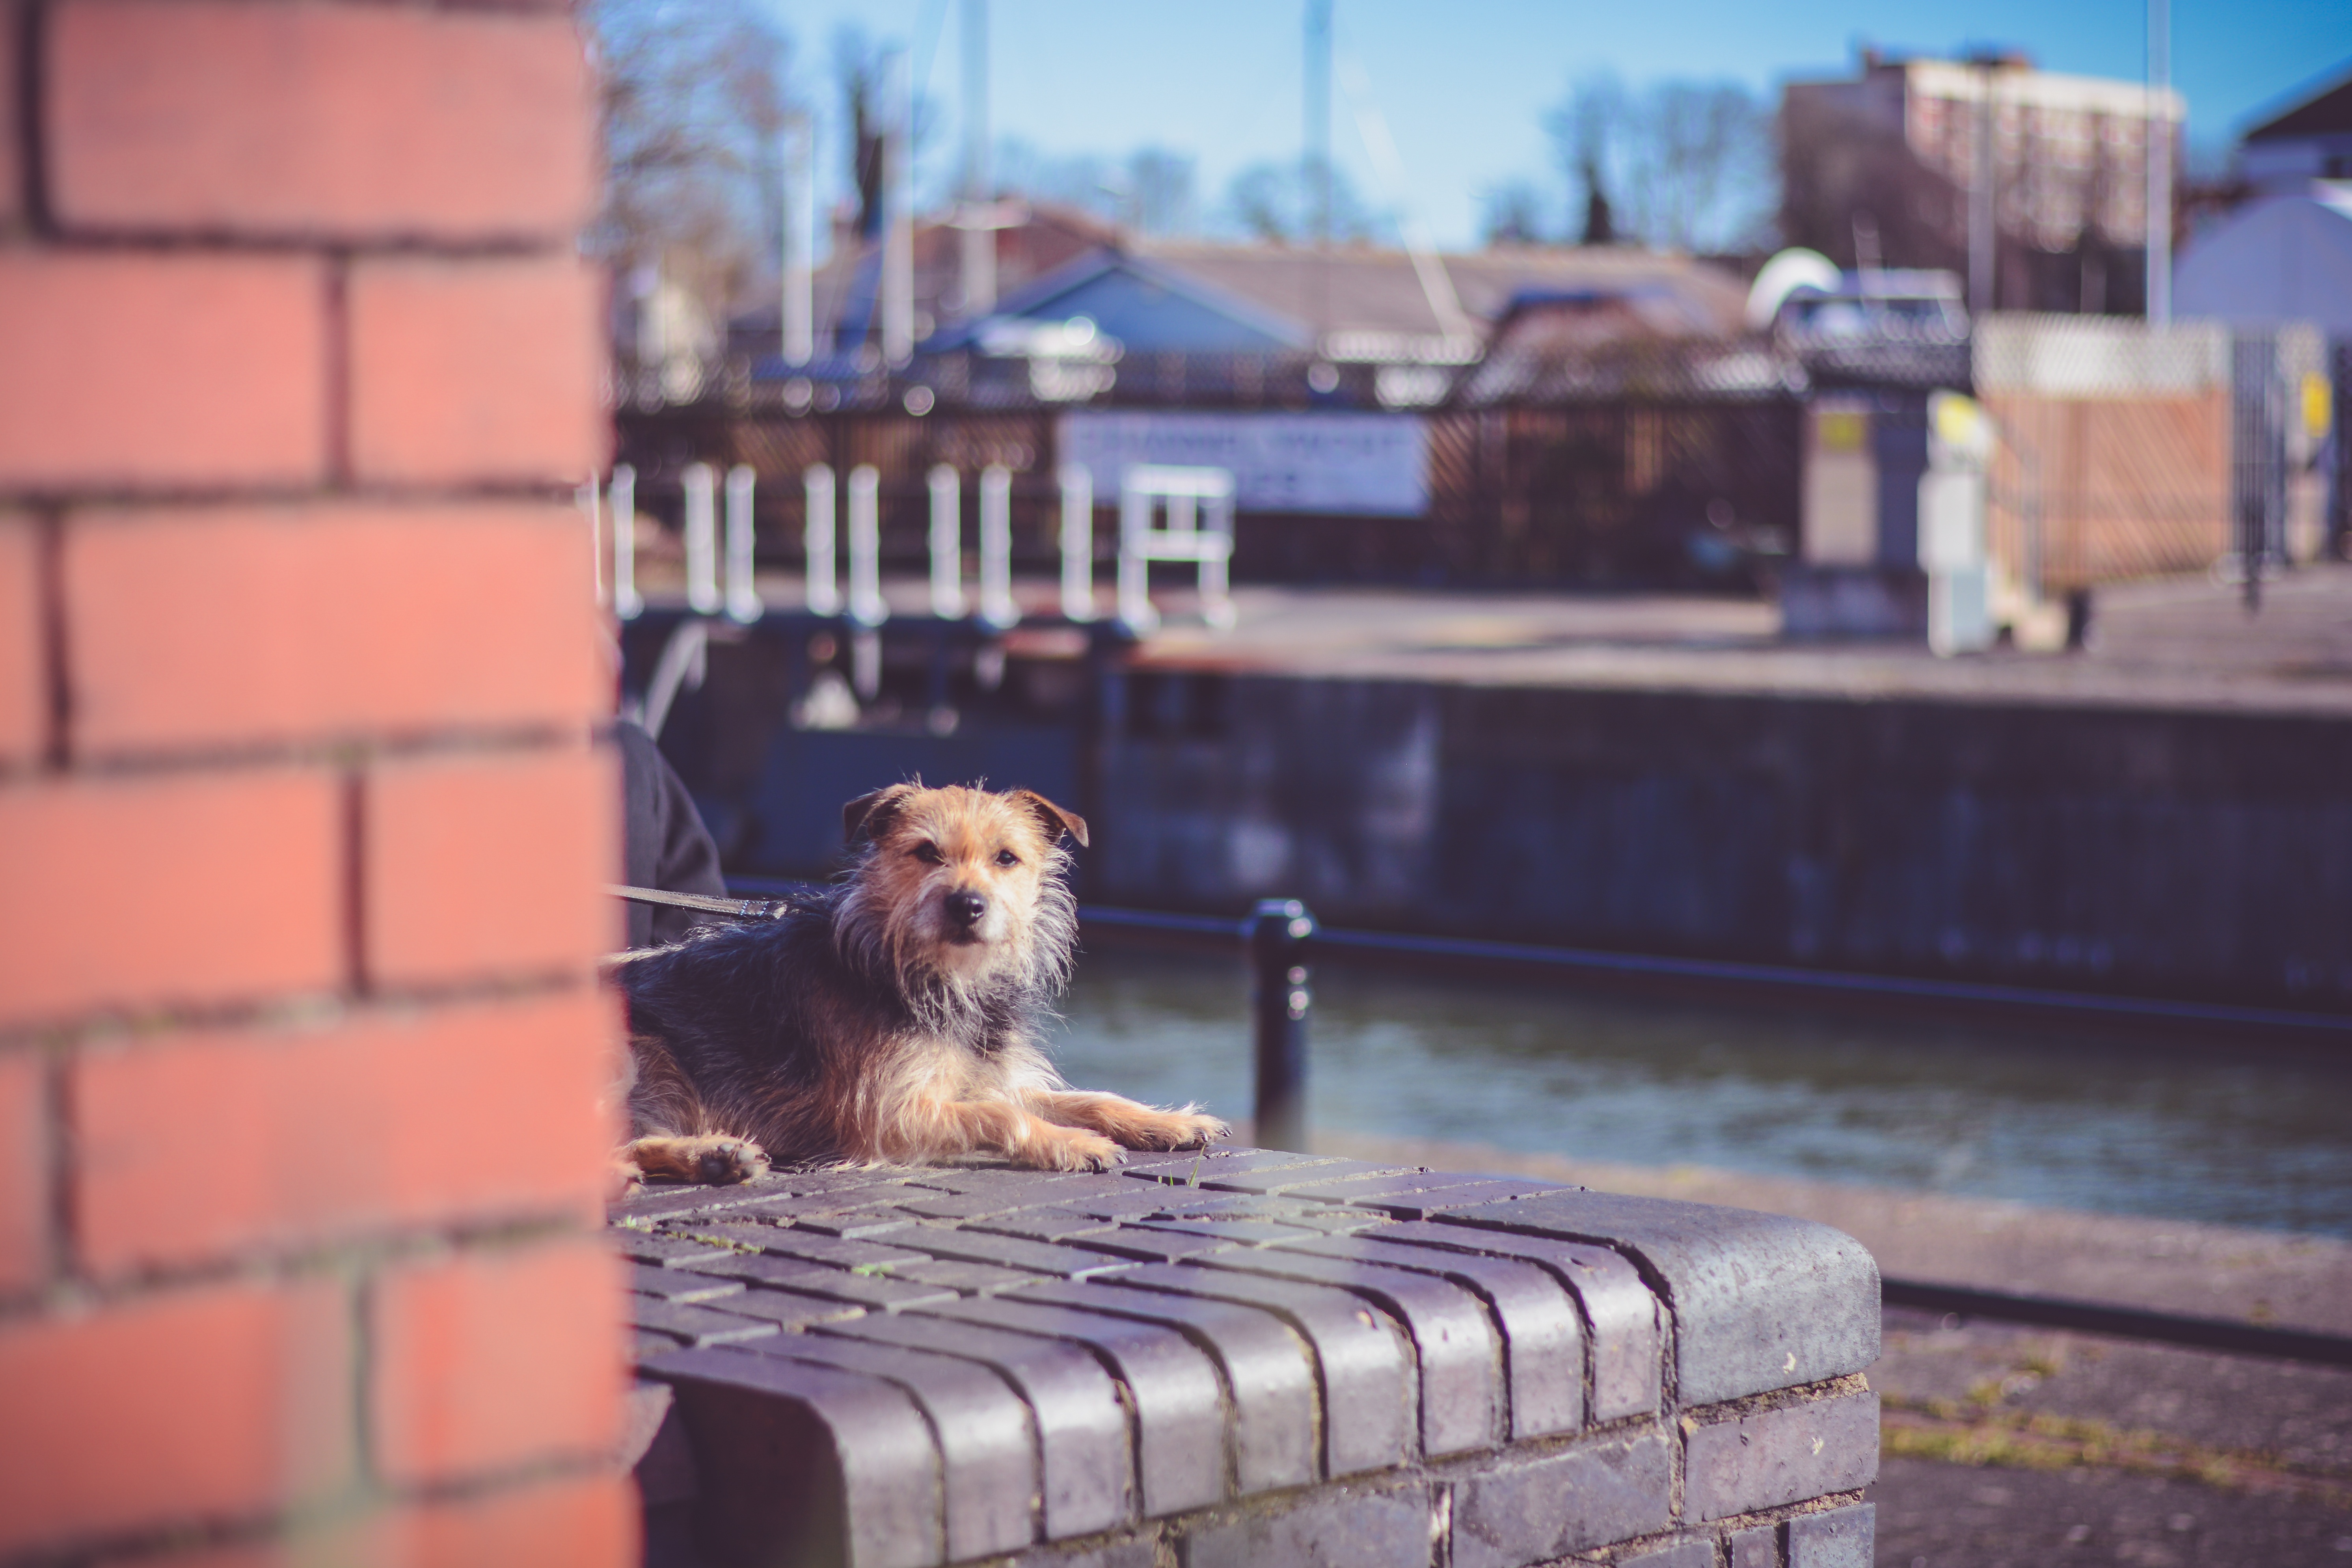
dog, dog like mammal